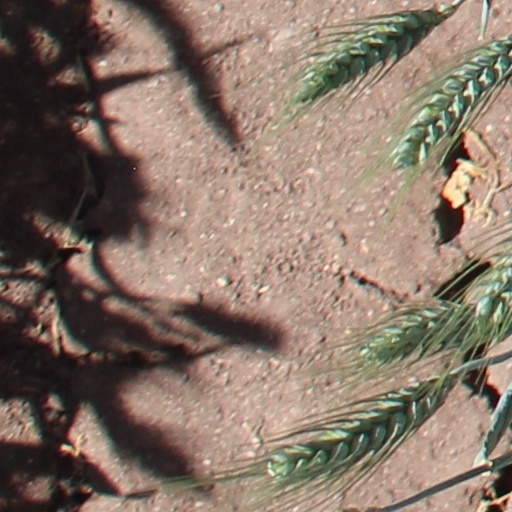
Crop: wheat